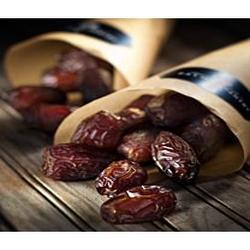
Label: Dates